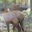
Label: deer